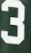
Number: 3